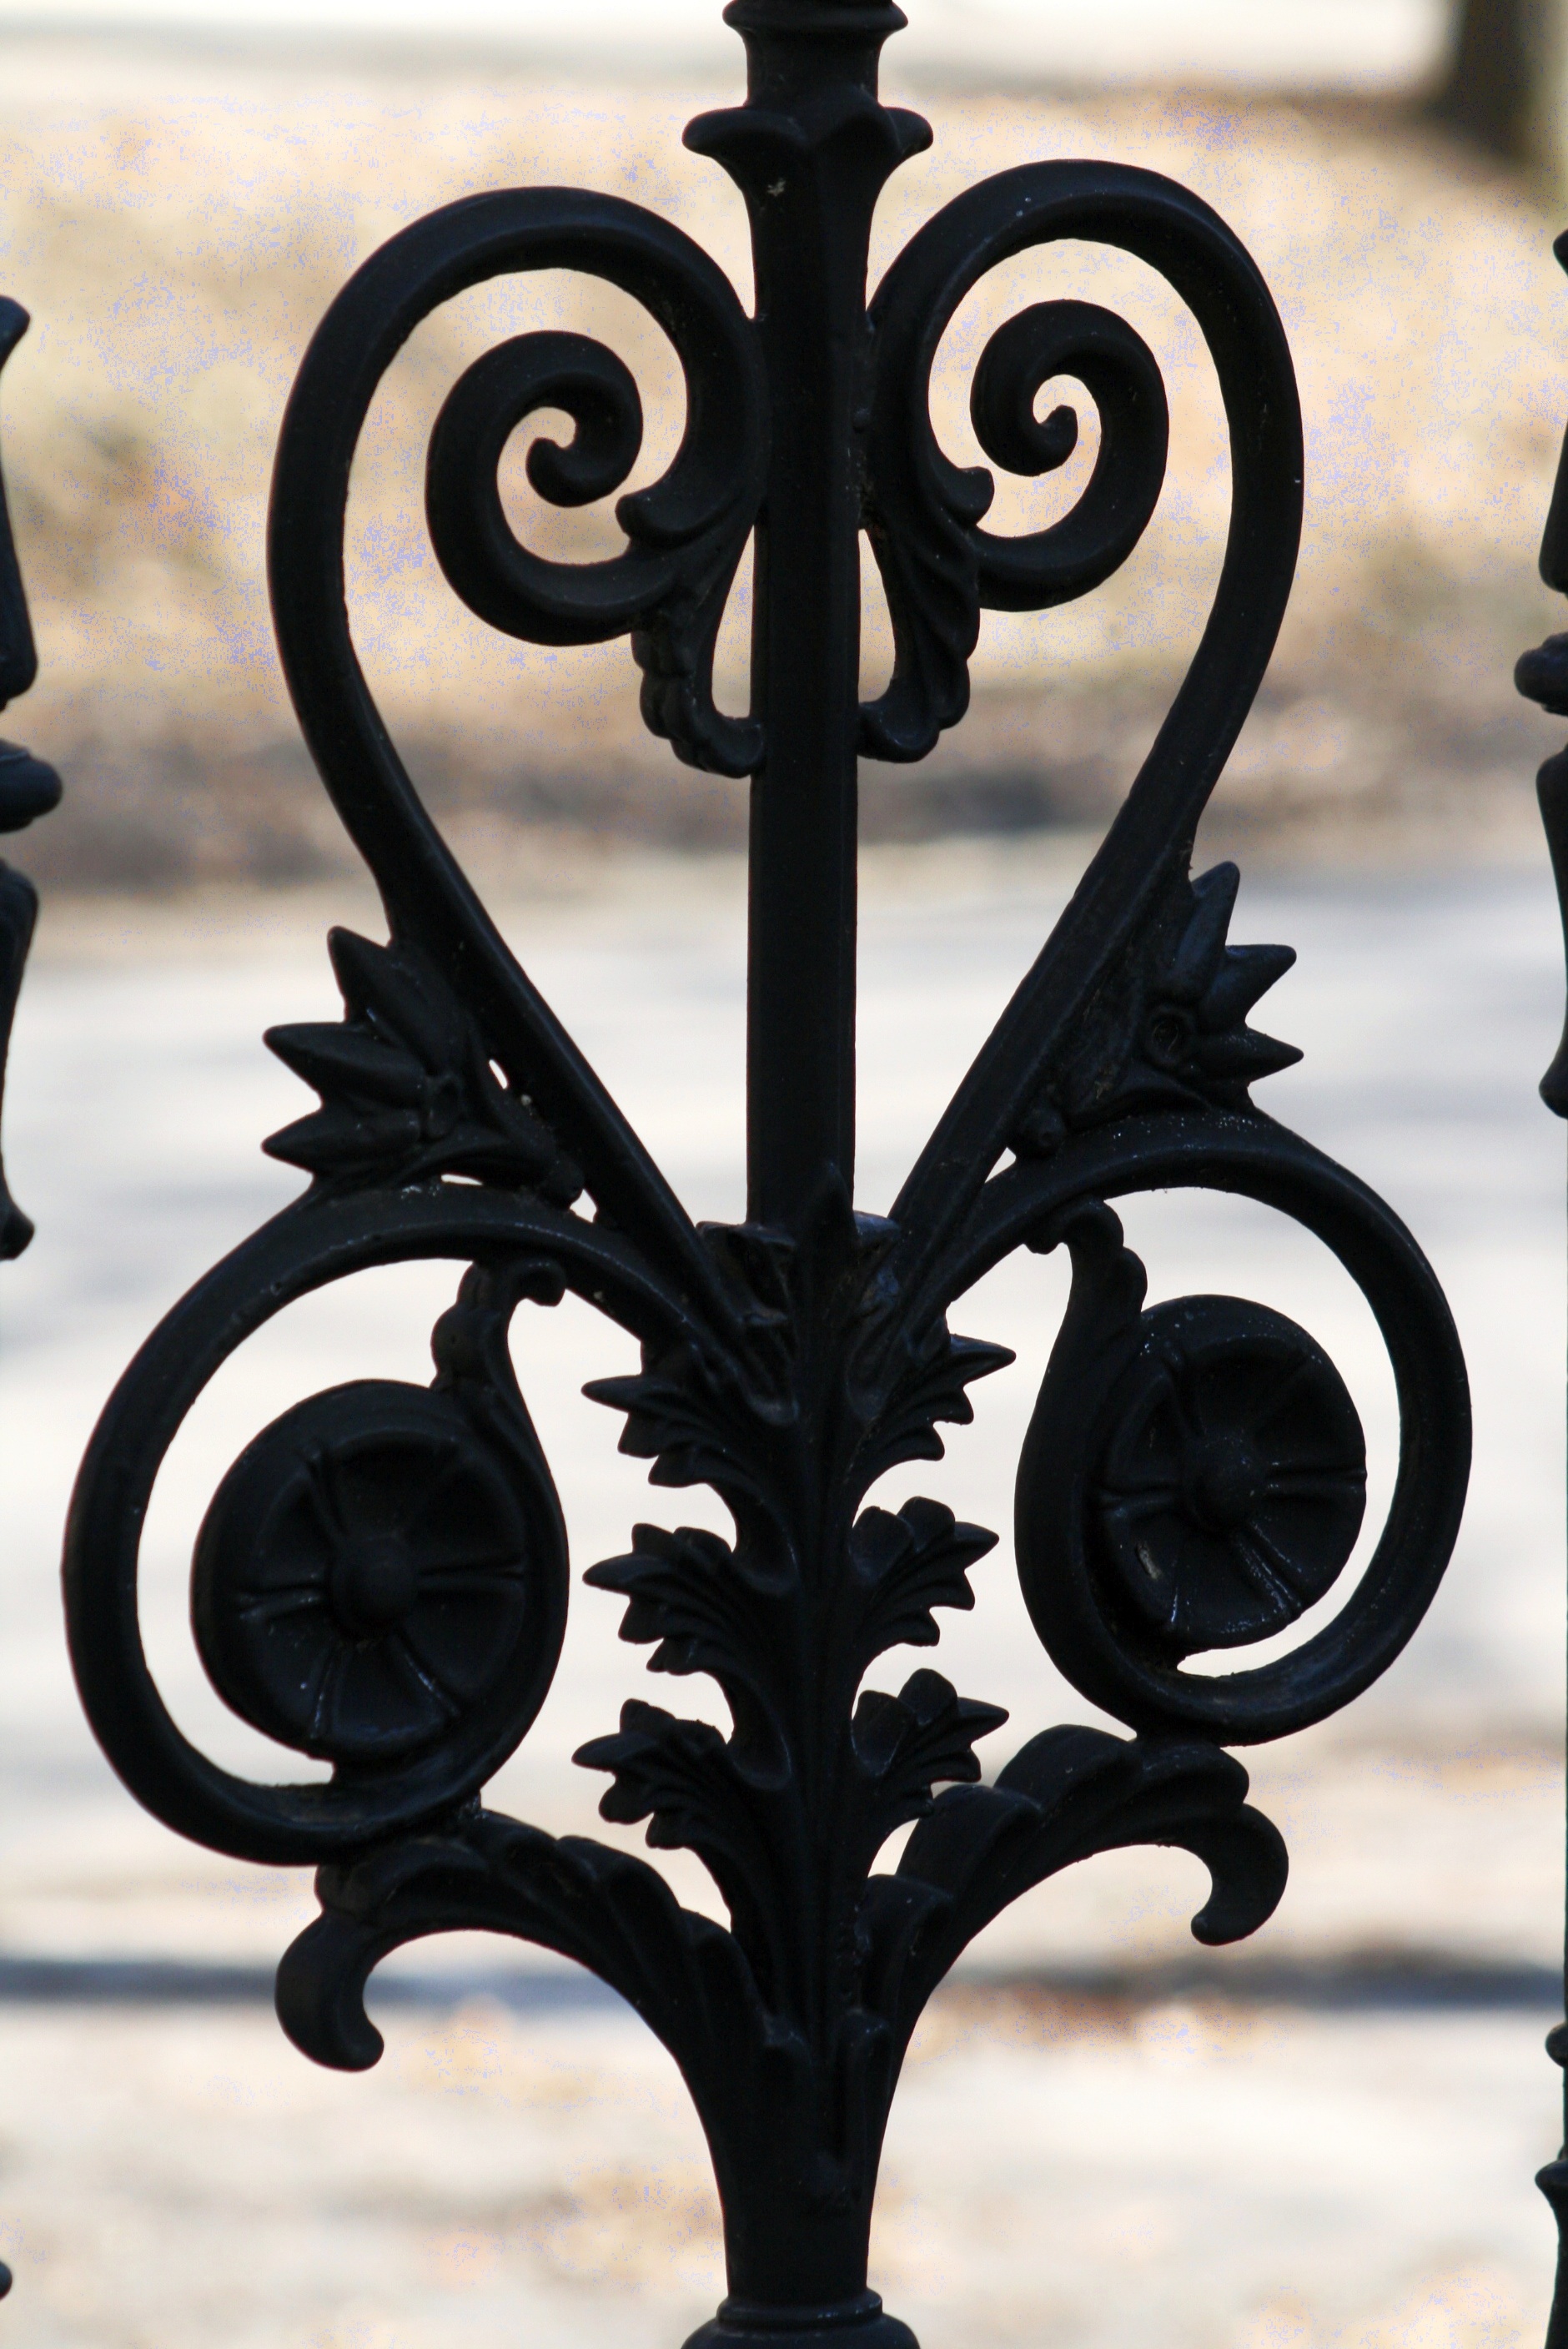
fence, heart, metal, black, furniture, lighting, font, symmetry, light fixture, iron, wrought iron, fancy, smith, candle holder